Palm branch

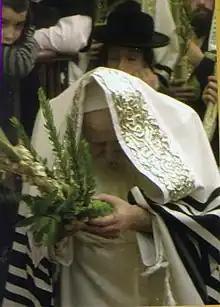
The Tosher Rebbe of Montreal, Canada waving the Four Species during Hallel

In Judaism, the date palm (Lulav) is one of the Four Species used in the daily prayers on the feast of Sukkot. It is bound together with the hadass (myrtle), and aravah (willow). The Midrash explains that the lulav symbolises the victory of the Jewish people when they came before God in judgement on Rosh Hashanah. Additionally, the Midrash notes that the binding of the Four Species symbolizes the desire to unite the four "types" of Jews in service of God.